Louis J. Bader House and Garden

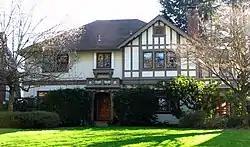
Bader House in 2010

The Louis J. Bader House and Garden in southeast Portland in the U.S. state of Oregon is a 2.5-story single dwelling and garden listed on the National Register of Historic Places. Built in Tudor Revival style in 1922, it was added to the register in 1989.